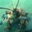
Label: lobster